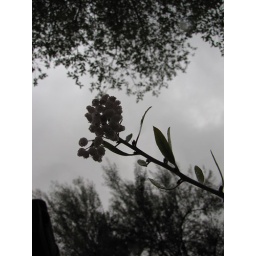
Really pretty flower against the sky